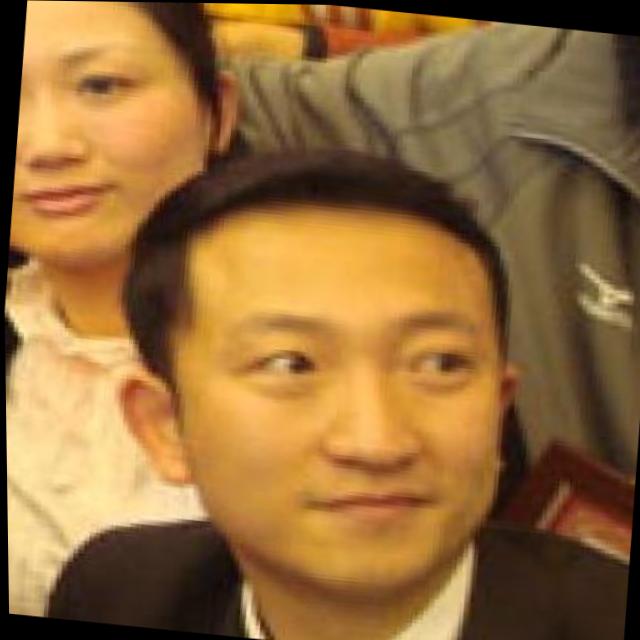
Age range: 21-44